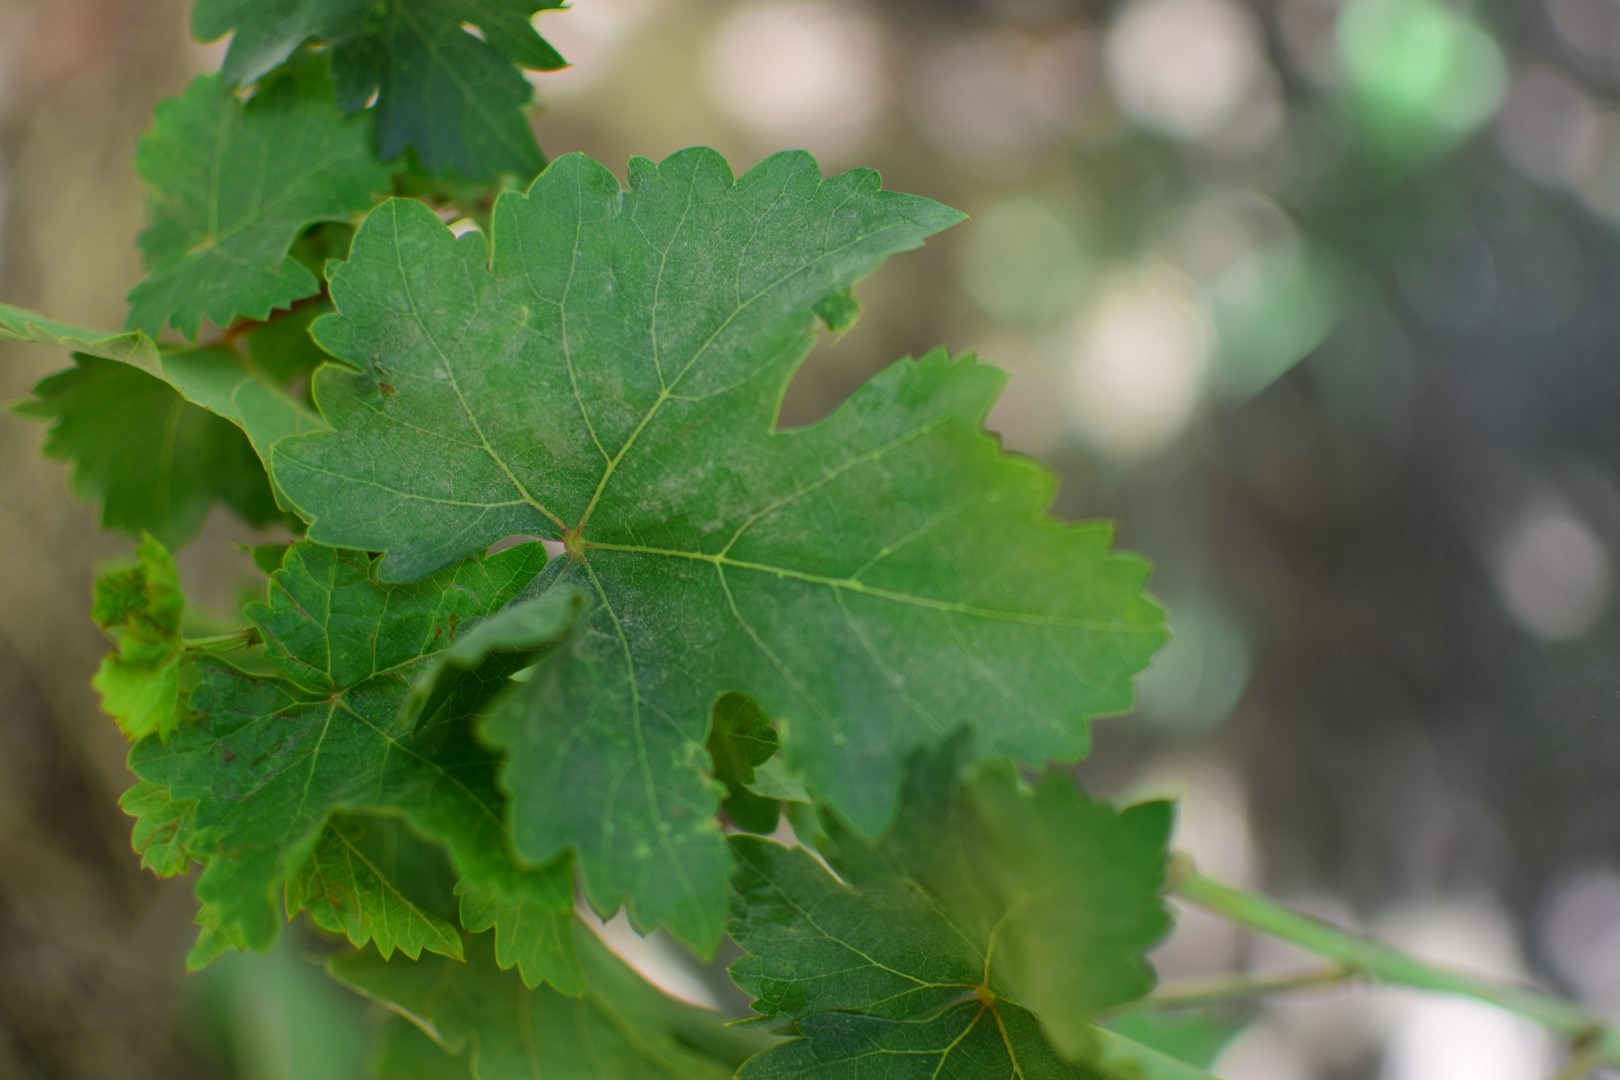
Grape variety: Shdah